Joseph Archer Crowe

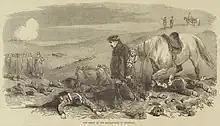
Crowe on the Battlefield of Inkerman in 1854

During the Crimean War he worked as a correspondent for the "Illustrated London News". On his return from the Crimea he received an offer to direct an art school in India. He went there, but when the post did not materialise he turned to journalism again, acting as a correspondent for the "Times" during the Indian Mutiny. Illness cut his time in India short, and he returned to England. He was a correspondent for the "Times" during the Austro-Italian War in 1858, and was present at the battle of Solferino.